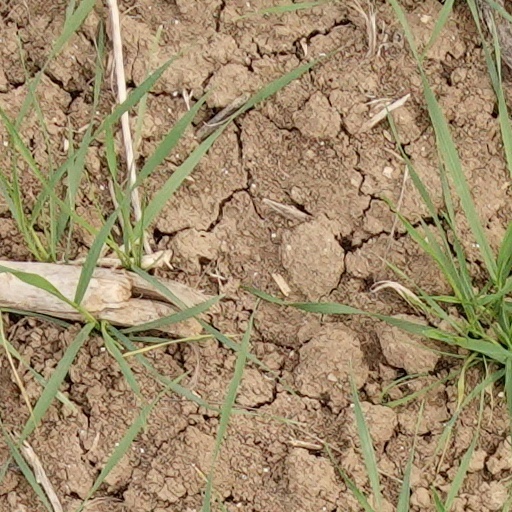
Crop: wheat